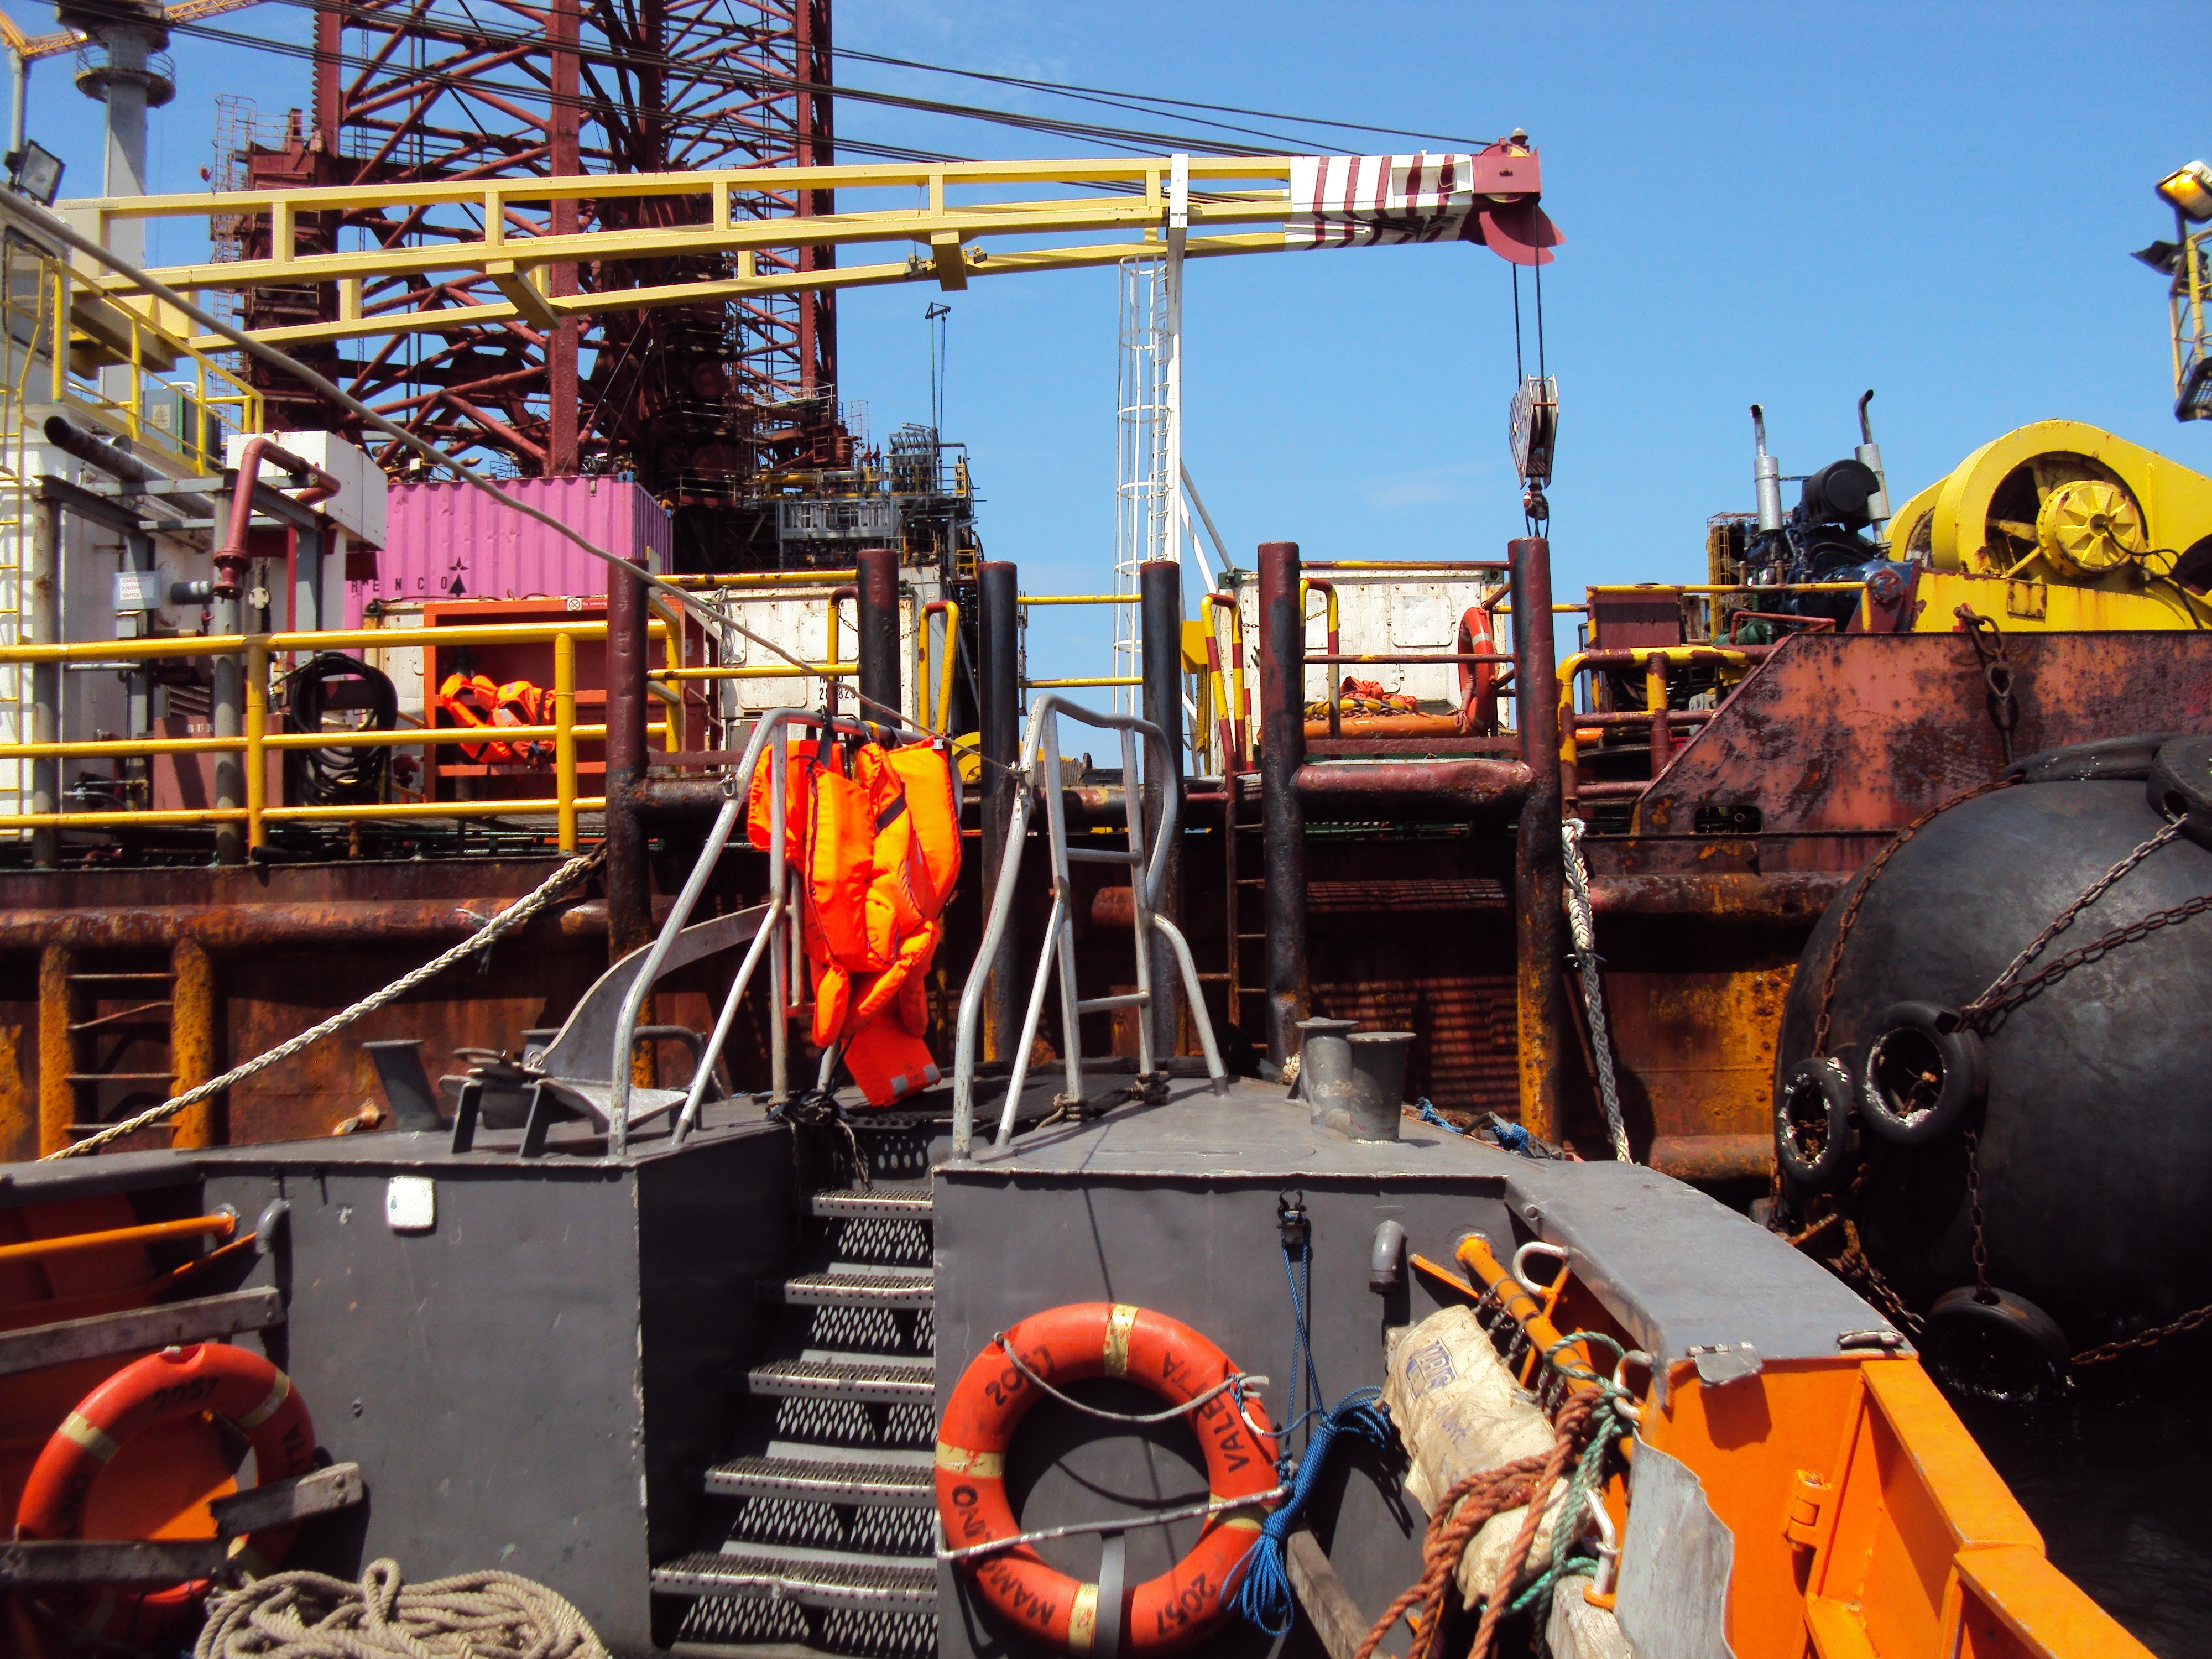
asphalt, travel, transport, vehicle, africa, platform, industry, drilling, construction equipment, gabon